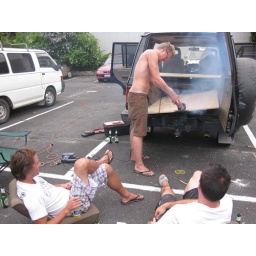
Simon is building a bed in his car at the Main Beach Backpackers' parking lot